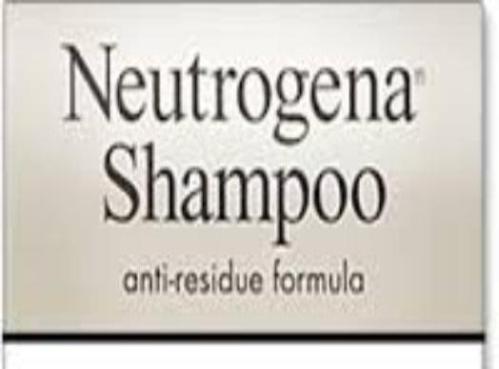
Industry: Necessities